Answer in natural language. Considering the relative positions, where is gray colour chair  shape square (highlighted by a blue box) with respect to sandal color derssing table (highlighted by a green box)? Choose between the following options: right or left
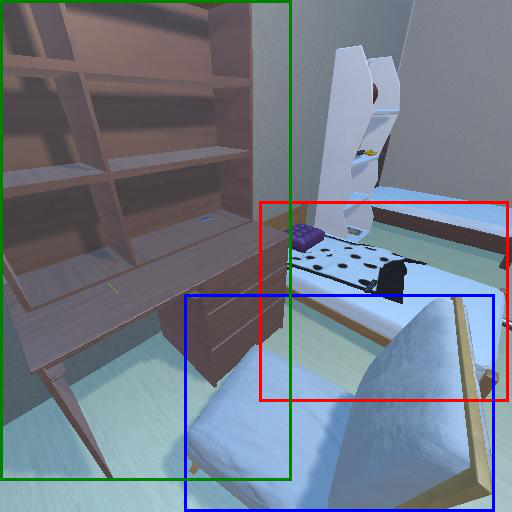
<answer>right</answer>